African Safari World

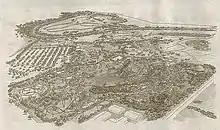
The concept art for the park.

Victorian Tourism Minister Tim Holding supported the proposal, stating; "From our perspective, this is a very exciting proposal...It's one that we think can bring great benefits, not only to Victorian families who have to fly all the way to Queensland, all the way to the Gold Coast to see world-class theme parks...We think it's a fantastic proposal, it's one that we want to give very serious consideration to."